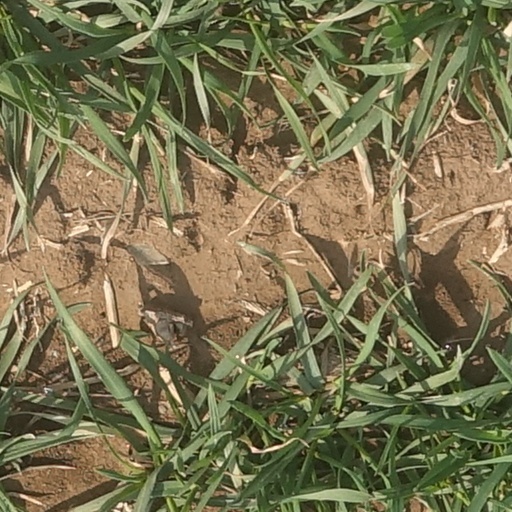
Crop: wheat